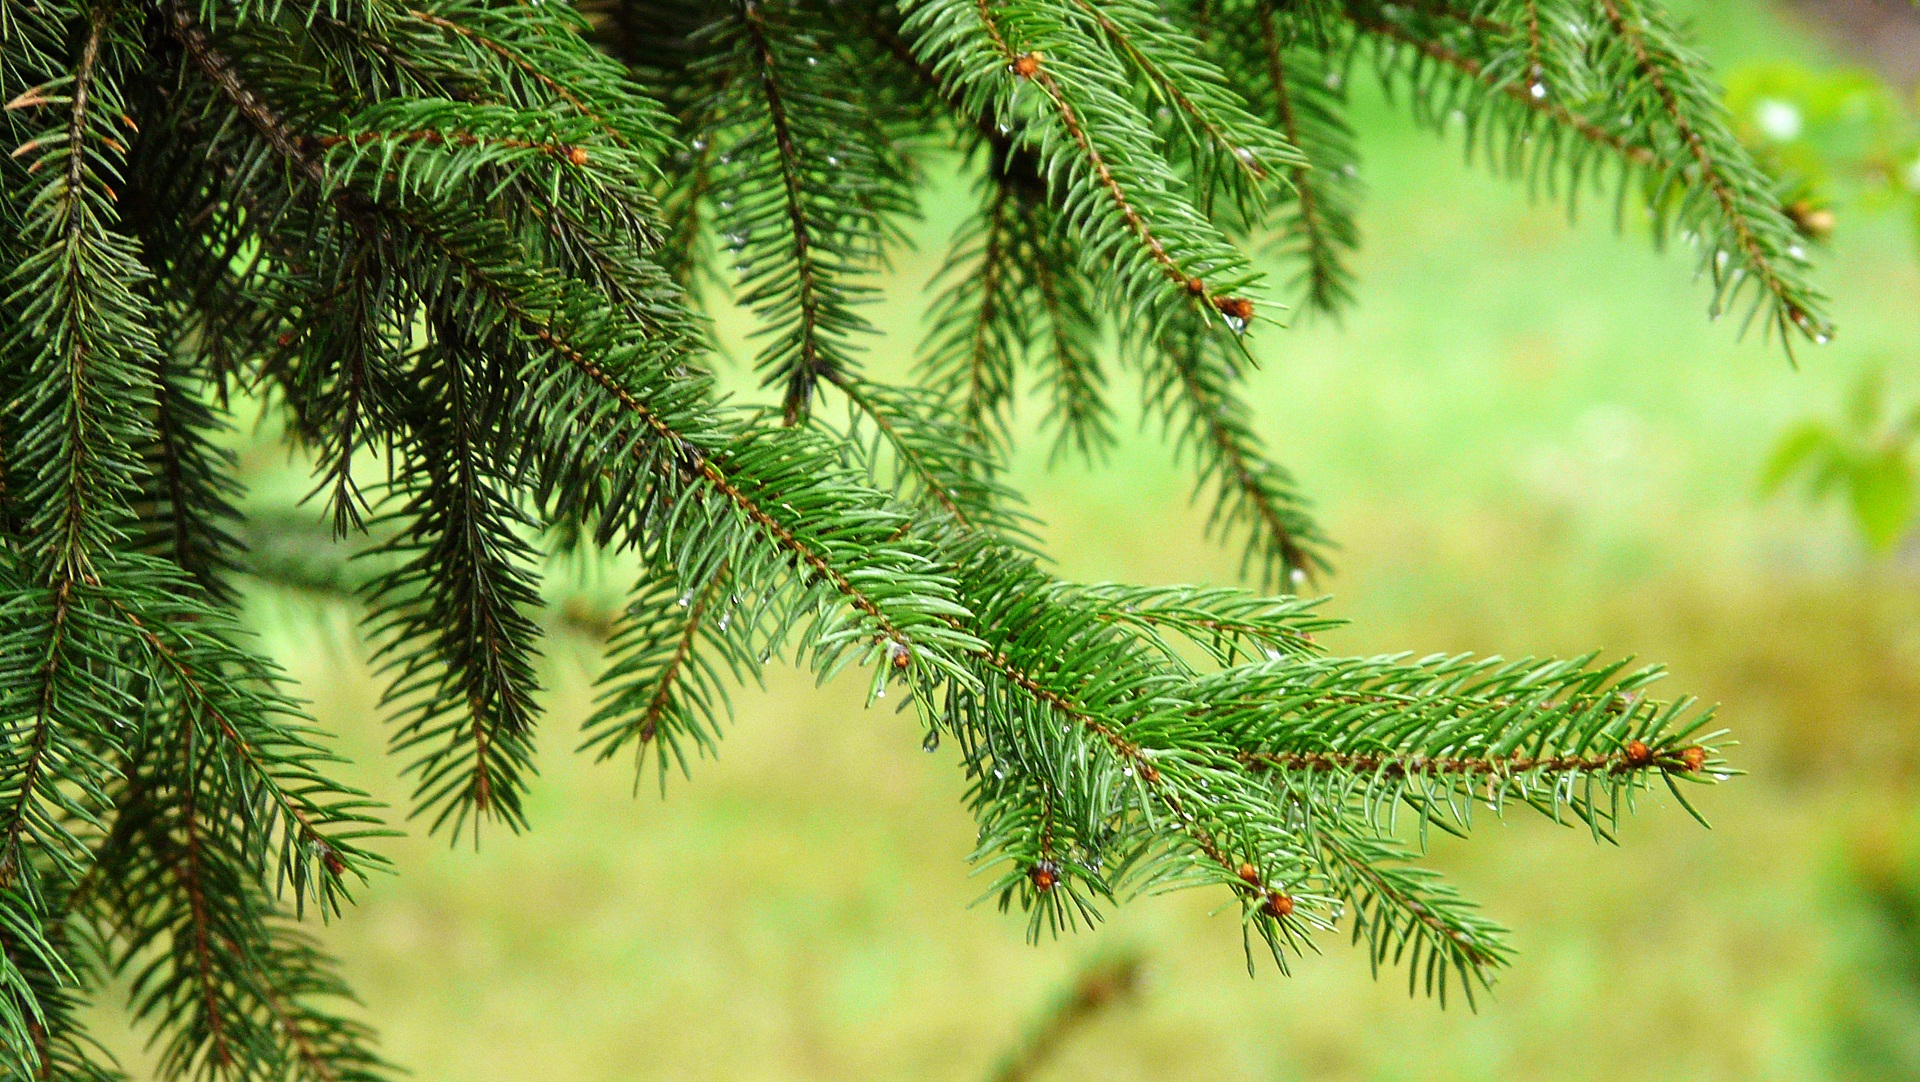
tree, nature, forest, branch, needle, plant, summer, pine, green, evergreen, botany, fir, plants, twig, conifer, twigs, spruce, vegetation, needles, larch, ecosystem, the silence, peace of mind, rain drops, biome, pine family, plant stem, woody plant, temperate coniferous forest, land plant, arecales